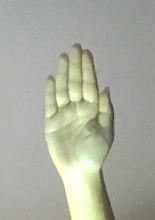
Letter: seen